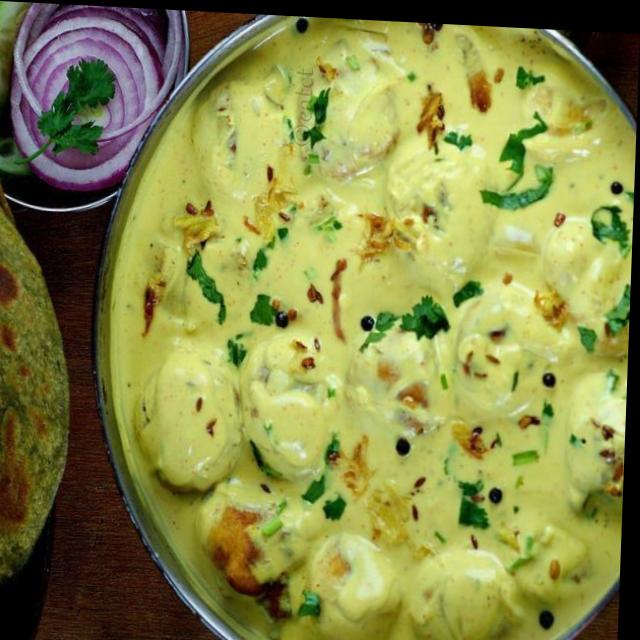
Dish: ras_malai